Adil Chihi

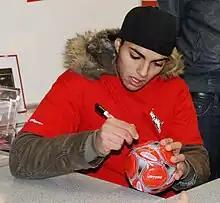
Chihi in 2009

Adil Chihi (born 21 February 1988) is a professional footballer who most recently played as a midfielder for IR Tanger. Born in Germany, he represented Morocco at international level.